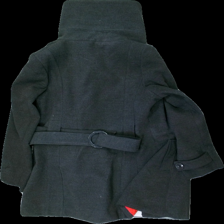
View: back
Type: Outerwear
Category: Ladies
Brand: Not in the list
Brand text on label: ricci capricci
Colors: Grey
Material: 80% poly 20% cott
Cut: Regular
Size: 44
Season: Autumn
Stains: Minor
Smell: Minor
Price range: <50
Recommended usage: Export